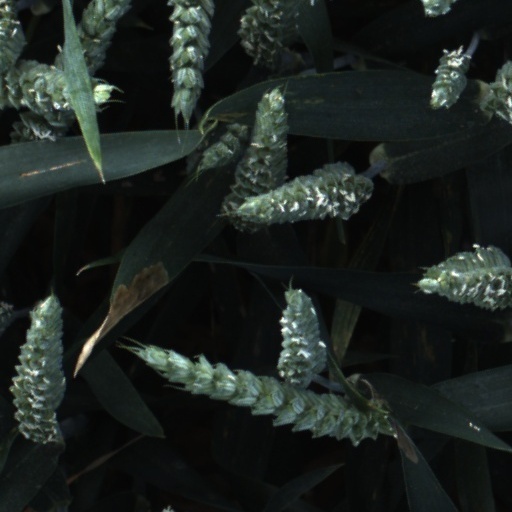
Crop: wheat